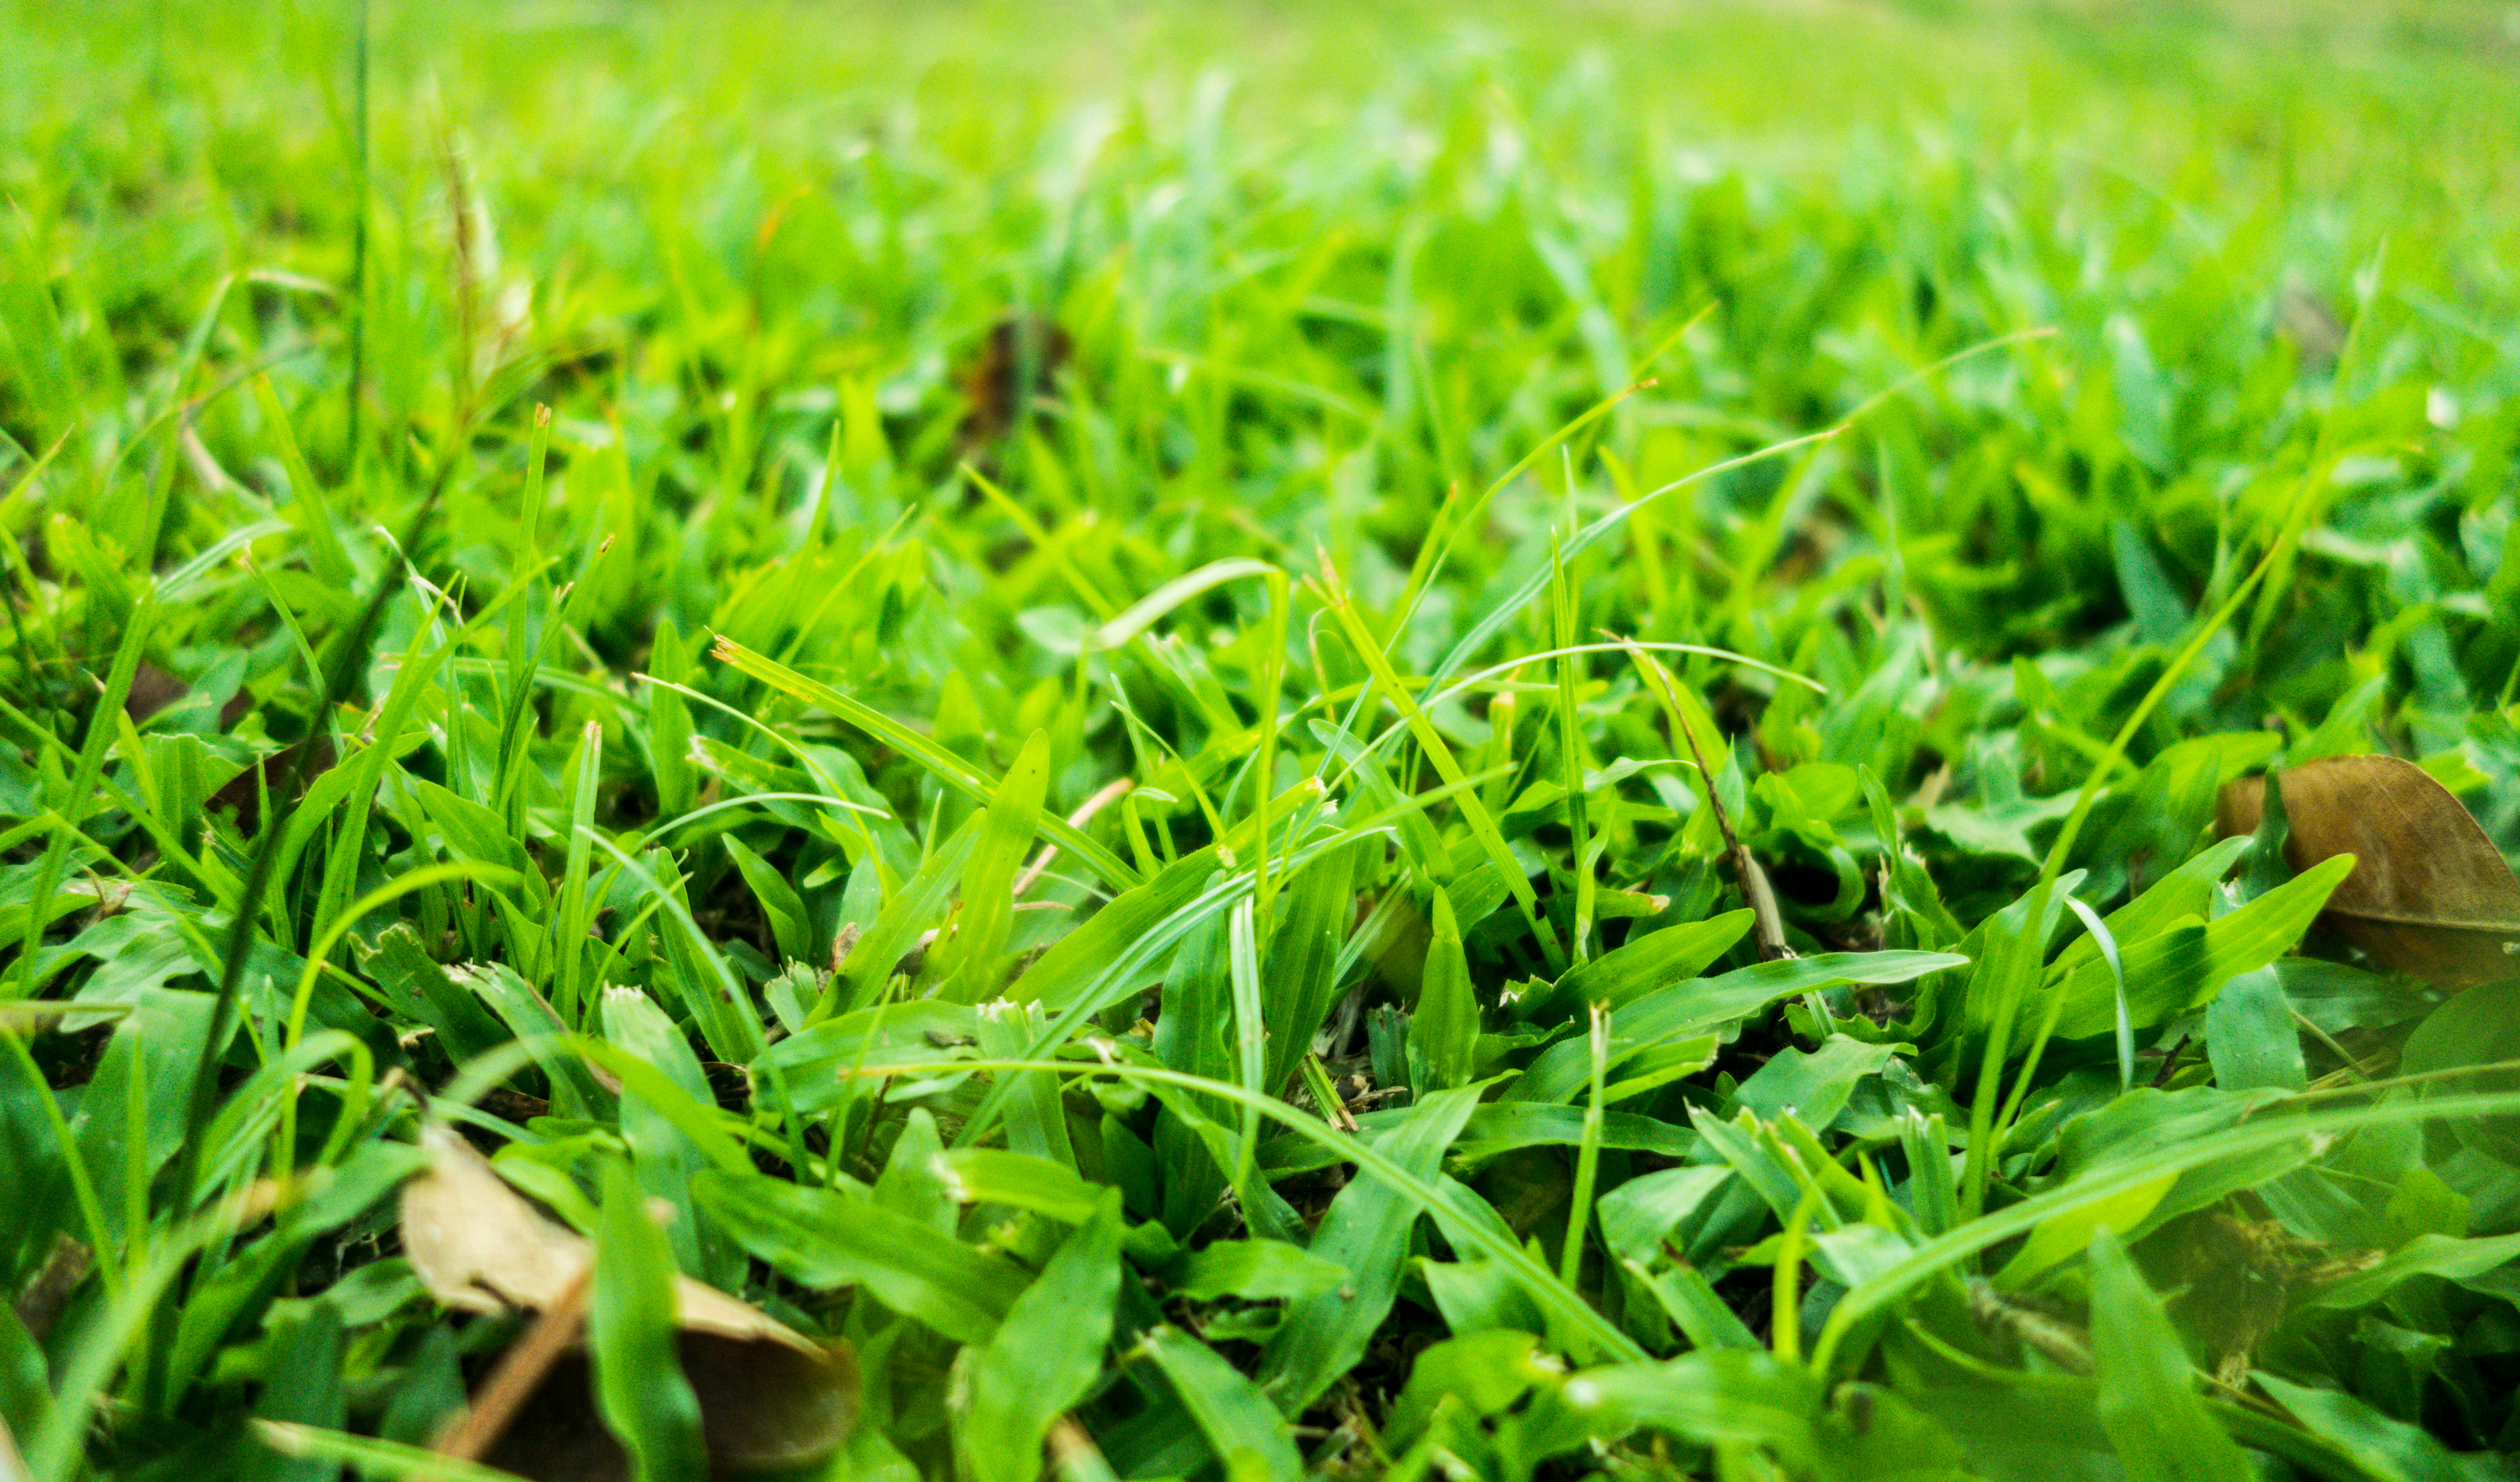
green, grass, plant, lawn, grass family, fodder, leaf, crop, meadow, grassland, sweet grass, field, flowering plant, herb, flower, pasture